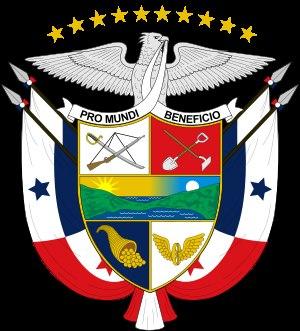
La harpie féroce, seule espèce du genre Harpia, aussi connue au Brésil sous le nom de faucon-royal, est un aigle forestier d'Amérique latine. C'est le plus grand et le plus puissant rapace de la forêt tropicale et il figure parmi les plus grandes espèces d'aigles dans le monde. La harpie vit habituellement dans les forêts tropicales humides des basses terres, dans la couche supérieure de la canopée. La destruction de son habitat naturel réduit fortement son aire de répartition : elle a presque disparu d'Amérique centrale.